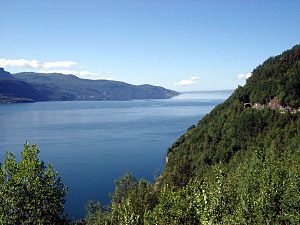
Fjorde i Norge / Fjorde efter fylke / Nordland
Saltdalsfjorden set fra østsiden.
Norske fjorde er kendt verden over og står som et symbol på den norske natur. Der er op mod 1190 navngivne fjorde i Norge, og den norske kyst er et af de områder i verden med de fleste fjorde. Norge har også flere af de længste fjorde i verden med Sognefjorden på 204 km som den længste. De fleste af fjordene findes i det langstrakte Nordland, som har op mod 300 fjorde, mens Finnmark har omkring 200. To af fjordene, Geirangerfjorden og Nærøyfjorden, står på verdensarvslisten for naturområder.